Naoki Yamamoto (racing driver)

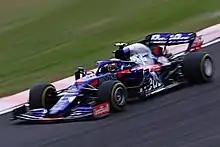
Yamamoto driving during practice for the

Yamamoto entered the Super Formula Championship (then known as Formula Nippon) in 2010, driving a Honda-powered car for Nakajima Racing. He scored seven top-seven finishes in the eight races of 2010, finishing seventh in the overall standings in his first year while also claiming Rookie of the Year honours. He moved to Team Mugen in 2011 and took pole position at Suzuka in his first race with the team, but did not finish after being involved in a first lap incident.